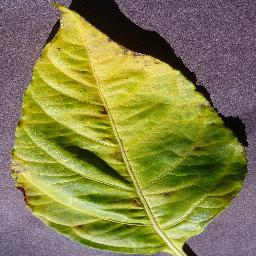
Label: Pepper,_bell___Bacterial_spot